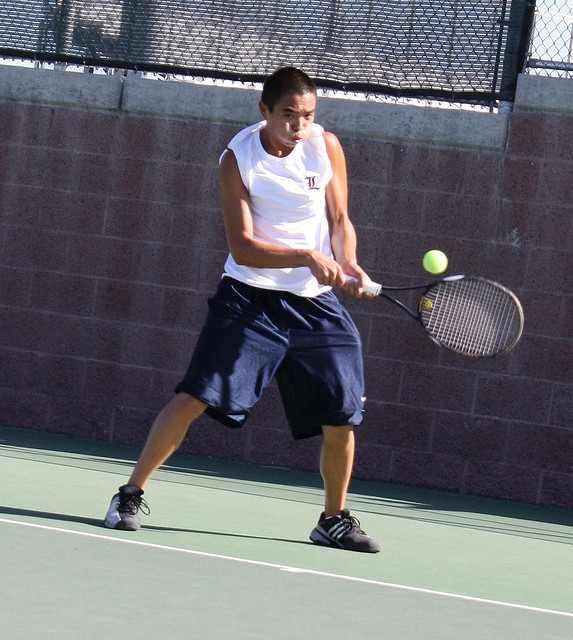
một cậu bé đang đánh quả bóng tennis ở trên sân